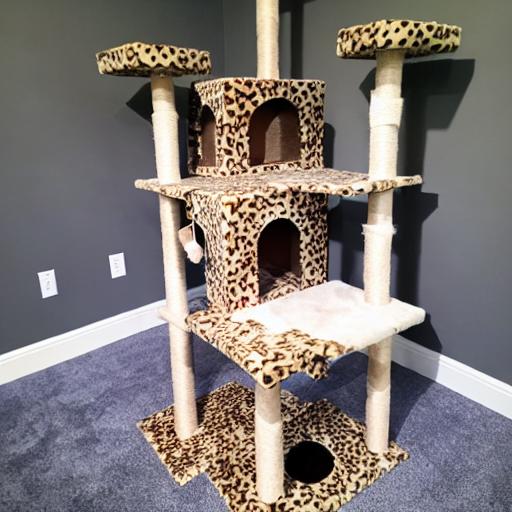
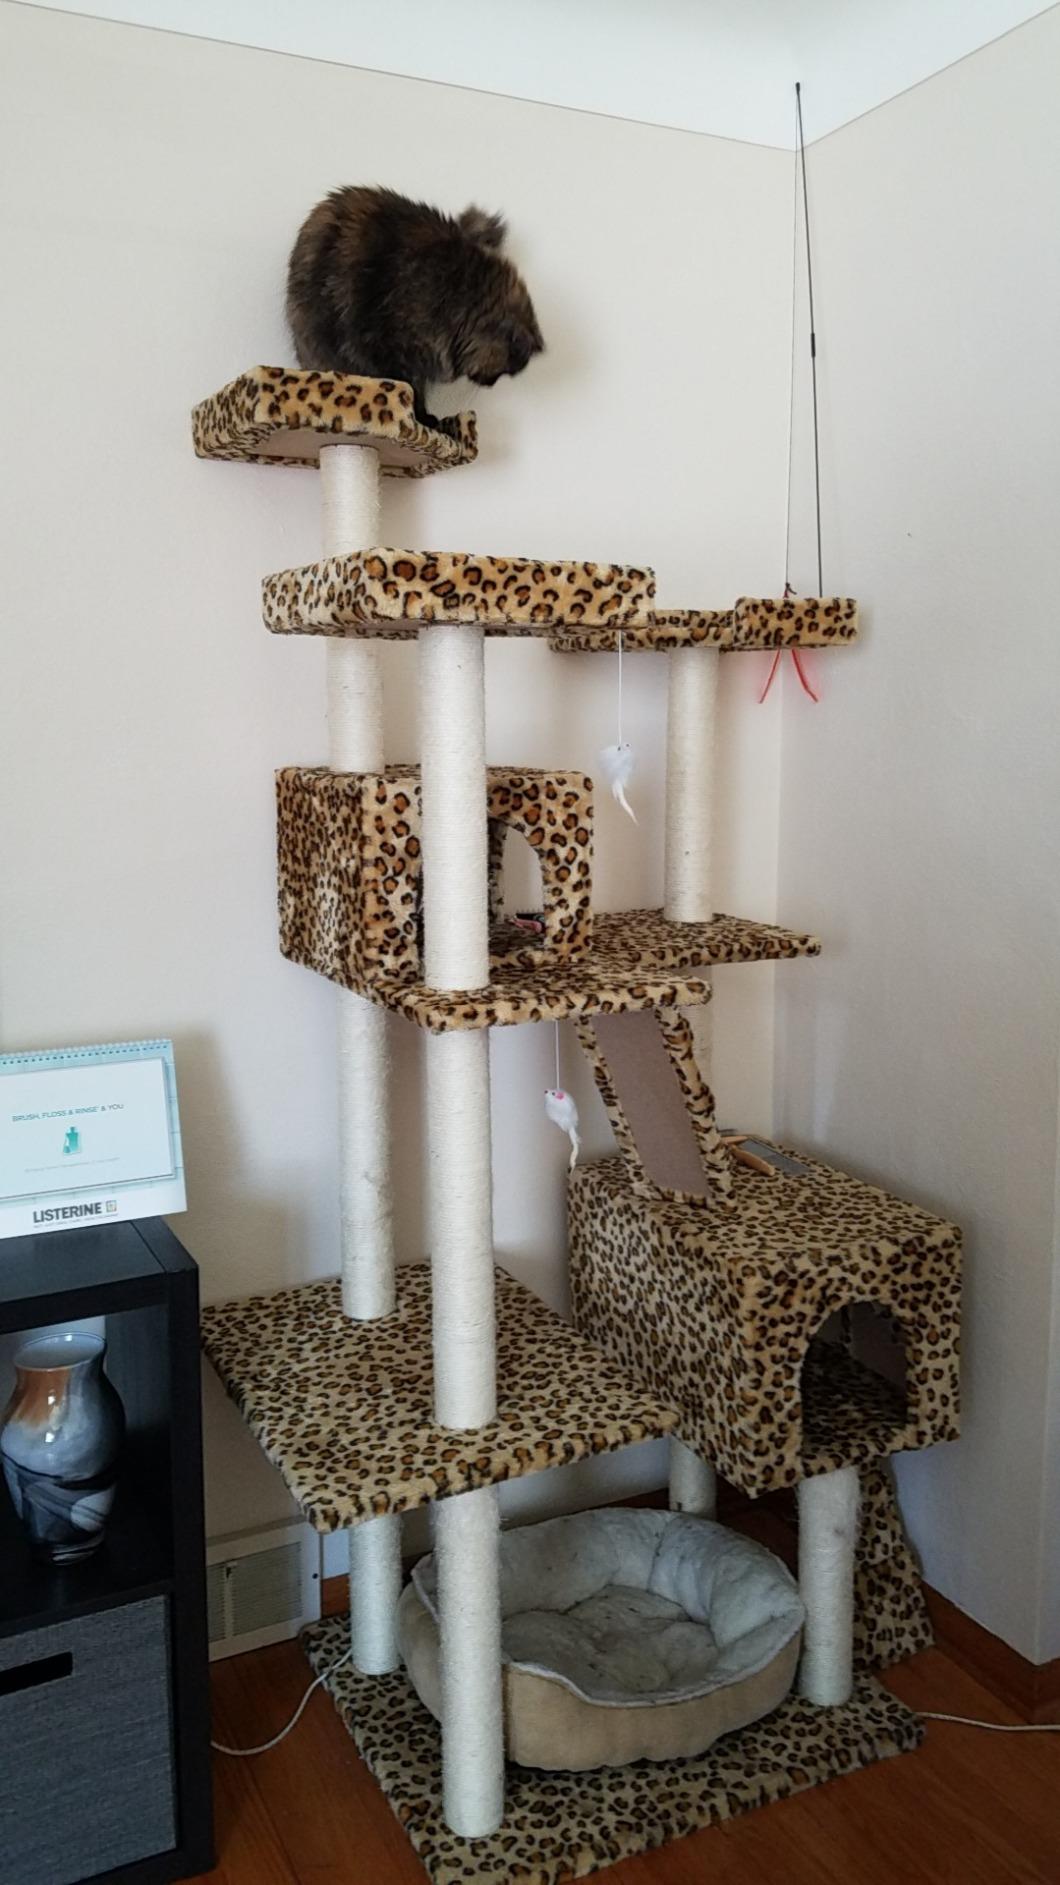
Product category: items_cat tree
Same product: no